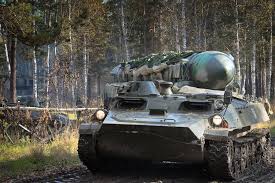
Label: Rs-24